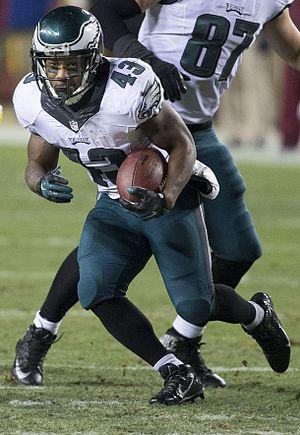
Darren Sproles est un joueur américain de football américain né le 20 juin 1983 à Waterloo et évoluant au poste de running back.